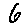
Label: 6